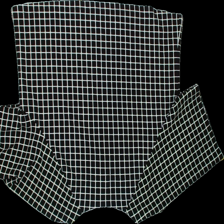
View: back
Type: T-shirt
Category: Ladies
Brand: Not Applicable
Colors: Multicolor, Black, White
Material: 100% poly
Pattern: Checkered print
Cut: C-collar
Size: S
Season: All
Trend: No trend
Stains: No
Price range: 50-100
Recommended usage: Reuse